Mercury (planet)

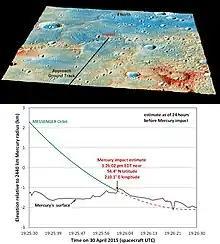
Estimated details of the impact of "MESSENGER" on April 30, 2015

The first spacecraft to visit Mercury was NASA's (1974–1975). The spacecraft used the gravity of Venus to adjust its orbital velocity so that it could approach Mercury, making it both the first spacecraft to use this gravitational "slingshot" effect and the first NASA mission to visit multiple planets. provided the first close-up images of Mercury's surface, which immediately showed its heavily cratered nature, and revealed many other types of geological features, such as the giant scarps that were later ascribed to the effect of the planet shrinking slightly as its iron core cools. Unfortunately, the same face of the planet was lit at each of close approaches. This made close observation of both sides of the planet impossible, and resulted in the mapping of less than 45% of the planet's surface.